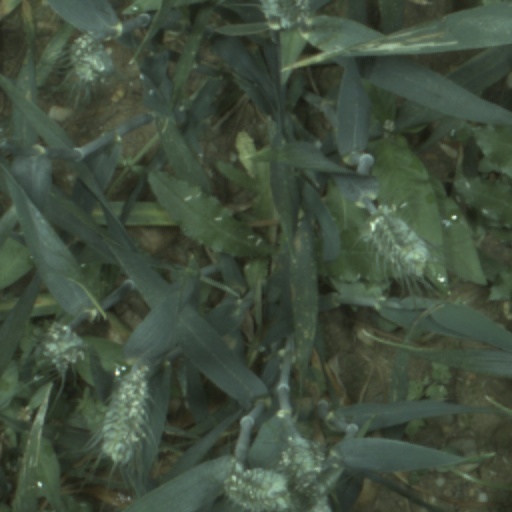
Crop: wheat